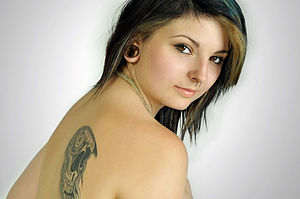
Kropsforandring
Kropsforandring - tatovering og piercing
Kropsforandring kan opdeles i naturlig - og kunstige forandring.